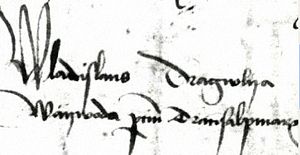
Vlad Dracula
Vlad III Dracula også kaldt Vlad Țepeș, var en rumænsk krigsfører og prins i det femtende århundrede. Navnet Dracula har to betydninger: Søn af dragen og Søn af djævelen.